Polychlorinated dibenzodioxins

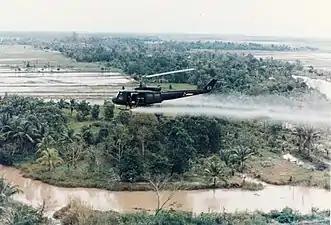
U.S. Army Huey helicopter spraying Agent Orange over Vietnamese agricultural land

Agent Orange was the code name for one of the herbicides and defoliants the U.S. military used as part of its herbicidal warfare program, Operation Ranch Hand, during the Vietnam War from 1961 to 1971. It was a mixture of 2,4,5-T and 2,4-D. The 2,4,5-T used was contaminated with 2,3,7,8-tetrachlorodibenzodioxin (TCDD), an extremely toxic dioxin compound.